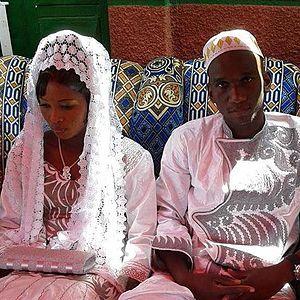
Considéré à tort comme une ethnie, selon l'ethnologe Amadou Hampâté Bâ, les Dioulas sont des commerçants ambulants malinké. On les retrouve sur les actuels Côte d’Ivoire et Burkina Faso. Ils correspondent à l'ancienne aire d'influence mandée. Ce sont des Bambaras, Mandés.